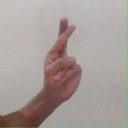
अक्षर: र